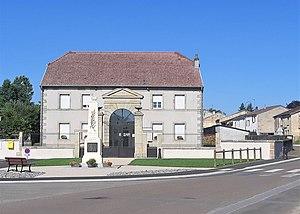
La place de la Mairie et le Monument aux Morts
Barges est une commune française située dans le département de la Haute-Saône, en région Bourgogne-Franche-Comté.